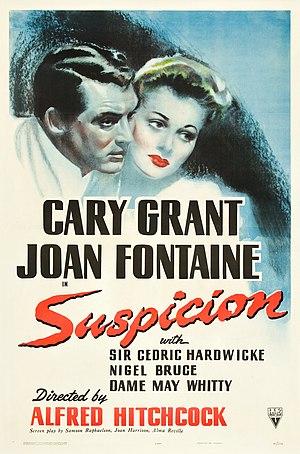
Soupçons est un film américain réalisé par Alfred Hitchcock, sorti en 1941.